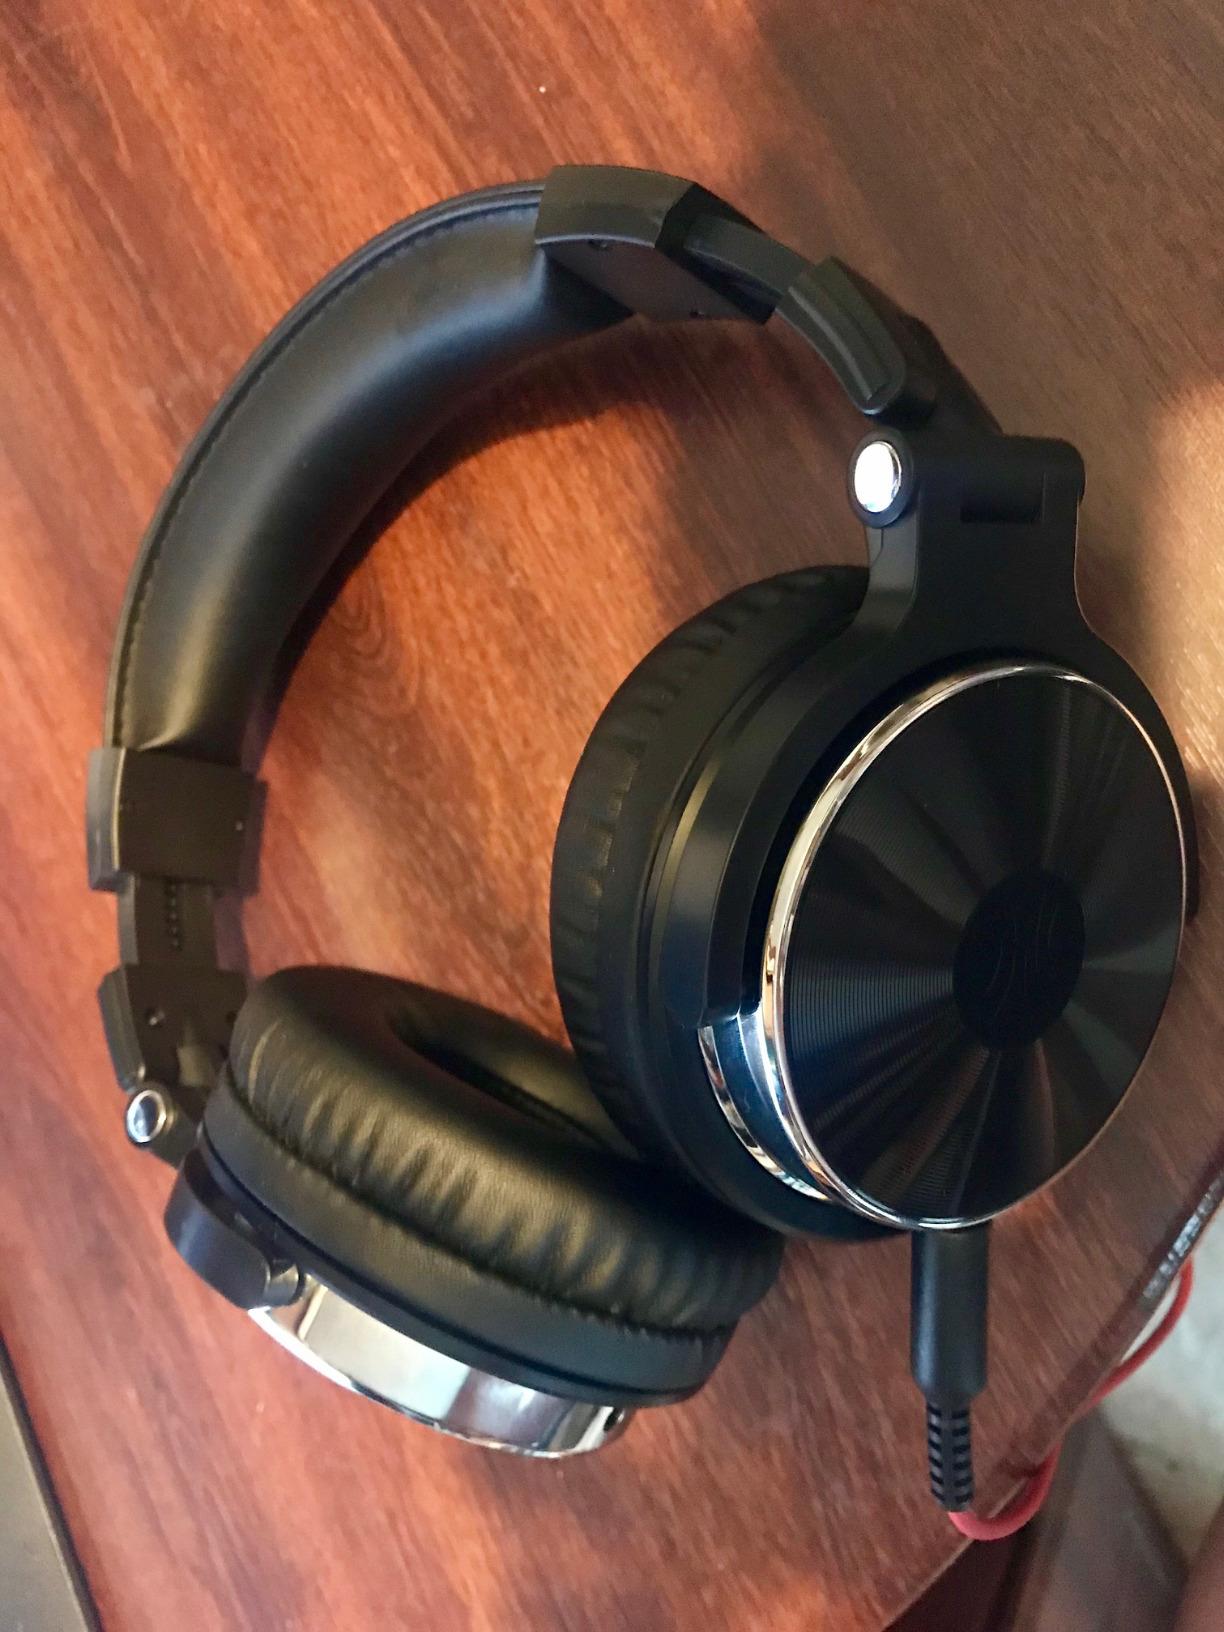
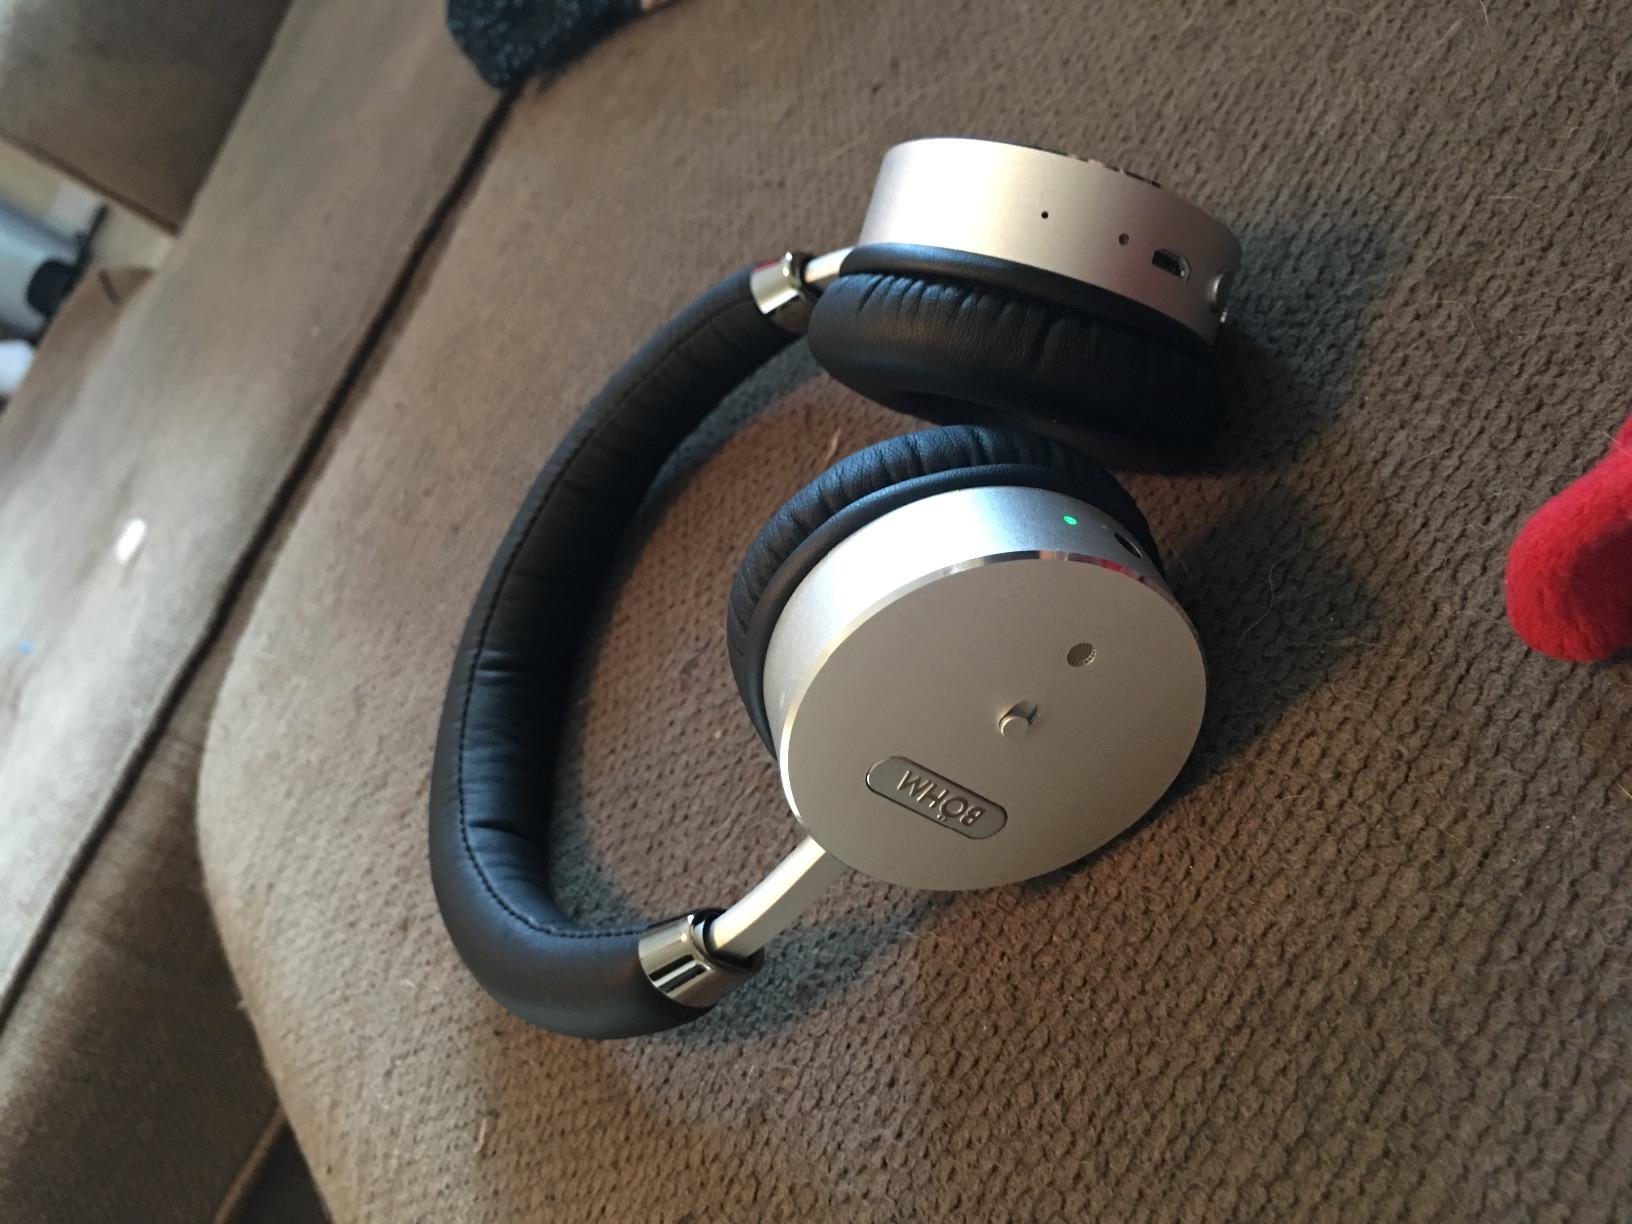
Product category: headphones
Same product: no